El Centro, California

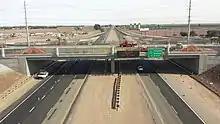
Dogwood Bridge over Interstate 8 in El Centro

As of 2009 the employment of El Centro residents is dominated by the local government, California state government, and federal government. Two nearby prisons (Centinela and Calipatria) and a U.S. Border Patrol station provide employment; "The Economist" states that the prisons and border patrol were "relatively untouched" by the late-2000s recession. The El Centro area has many farming plots, where carrots, lettuce, and other crops are produced, and therefore the El Centro economy is subject to seasonal variations like other farming areas. Between November and March in winter periods, El Centro-area farmers harvest lettuce for $8–10 per hour. During March the harvest moves to the north and is no longer in El Centro; in previous eras farmers migrated, while in the first decade of the 21st century many collect unemployment benefits during the summer.